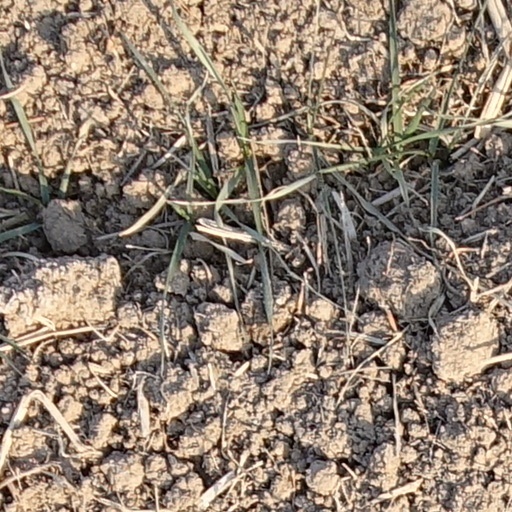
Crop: wheat